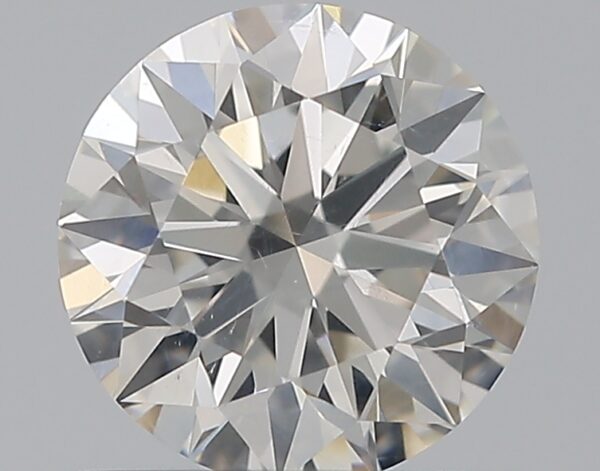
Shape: round
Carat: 0.72
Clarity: SI1
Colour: H
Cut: EX
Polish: EX
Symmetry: EX
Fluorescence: N
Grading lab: GIA
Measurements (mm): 5.77 x 5.8 x 3.54